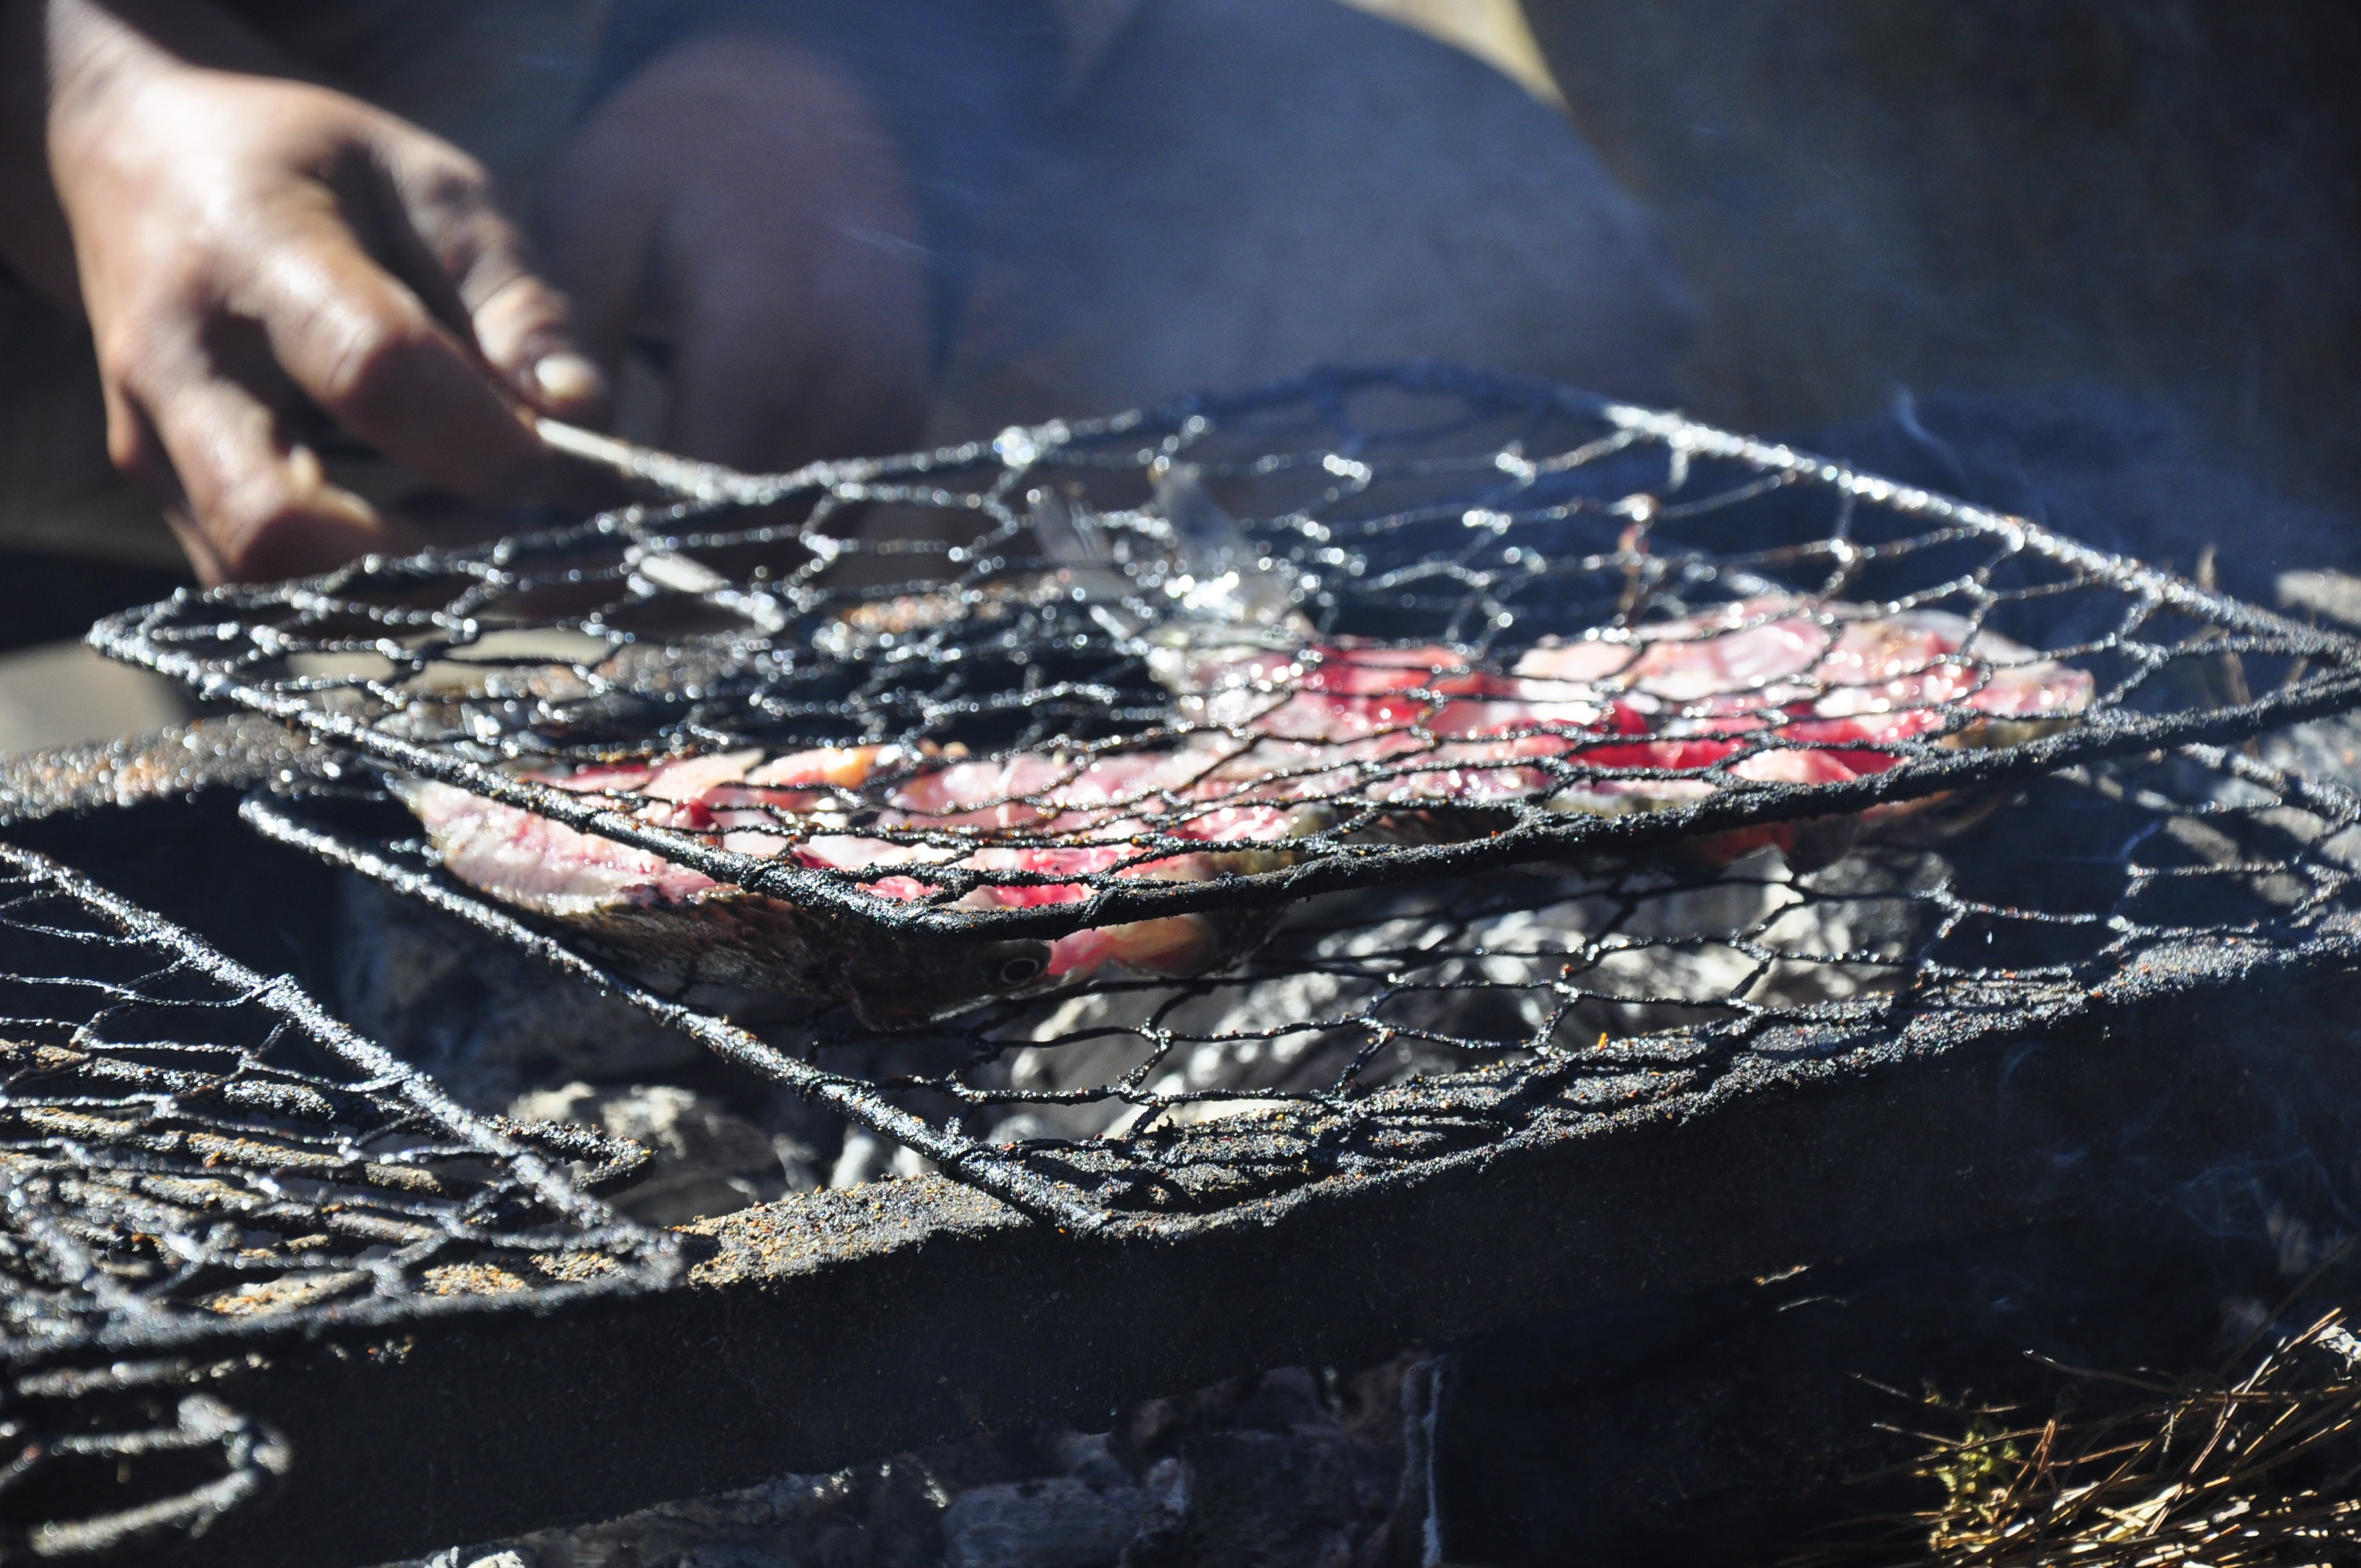
dish, food, cooking, meat, barbecue, cuisine, grilled fish, art, grilling, barbecue grill, the wild, field kitchen, outdoor grill